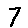
Label: 7